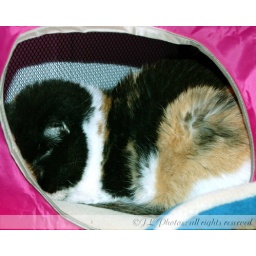
Kitty Claire sleeping in her little house